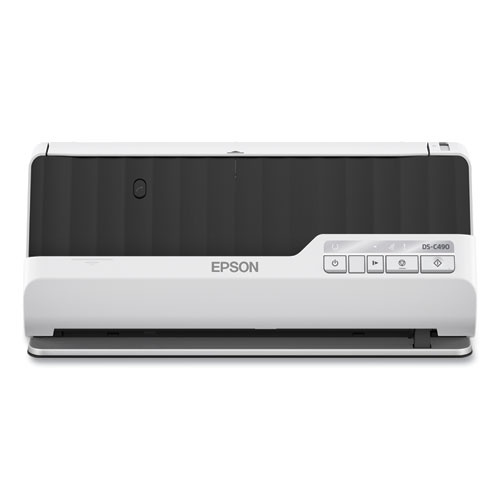
Ds-c490 Color Compact Desktop Document Scanner, 660 Dpi Optical Resolution, 20-sheet Auto Document Feeder
Brand: Epson
Get the most out of your workspace and stay on track with the hustle and bustle of work with the fast and compact DS-C490. Remarkably small and lightweight, this scanner features a vertical paper feed system and saves up to 60 percent of desk space, so you can stay productive even when space is limited. The powerful DS-C490 delivers brilliant images at high speeds, scanning 2-sided documents at up to 40 ppm/80 ipm. It also accommodates a wide variety of media including cards, passports and other document types and a 20-page Auto Document Feeder (ADF) makes it easy to scan in batches. The DS-C490 scans papers of varying sizes up to 8.5" x 220", giving it great versatility. In addition, intelligent image adjustments such as automatic cropping and dirt detection allow for incredible image quality. Engineered for the rigors of a commercial environment, the DS-C490 comes with powerful Epson® Document Capture Pro software and includes TWAIN and ISIS® drivers for seamless integration with most document management systems. Package Includes: Start Here Poster, Hi-Speed USB Cable, AC Adapter, Power Cord Note: This is a non-returnable item.
Category: Electronics > Print, Copy, Scan & Fax > Scanners